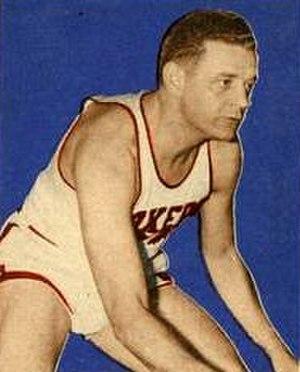
Herman H. « Herm » Schaefer, né le 20 décembre 1918, décédé le 21 mars 1980, est un joueur et entraîneur américain de basket-ball. Il évolue durant sa carrière aux postes d'arrière et d'ailier.